Paper Project

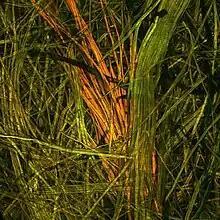
Cattail-handmade paper. Imaged using a scanning-laser confocal microscope.

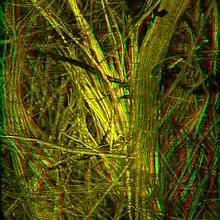
Anaglyphic (3-D) version of cattail-handmade paper. Imaged using a scanning-laser confocal microscope. Requires red-blue anaglyphic glasses.

2005 Classics Award Winner for Teacher Education. Multimedia Educational Resources for Learning and Online Teaching (MERLOT).